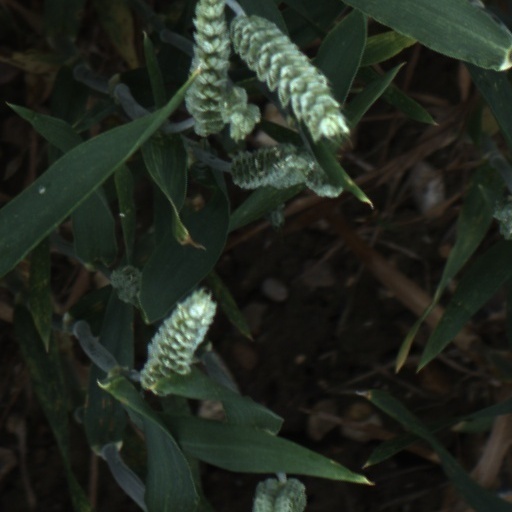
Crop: wheat